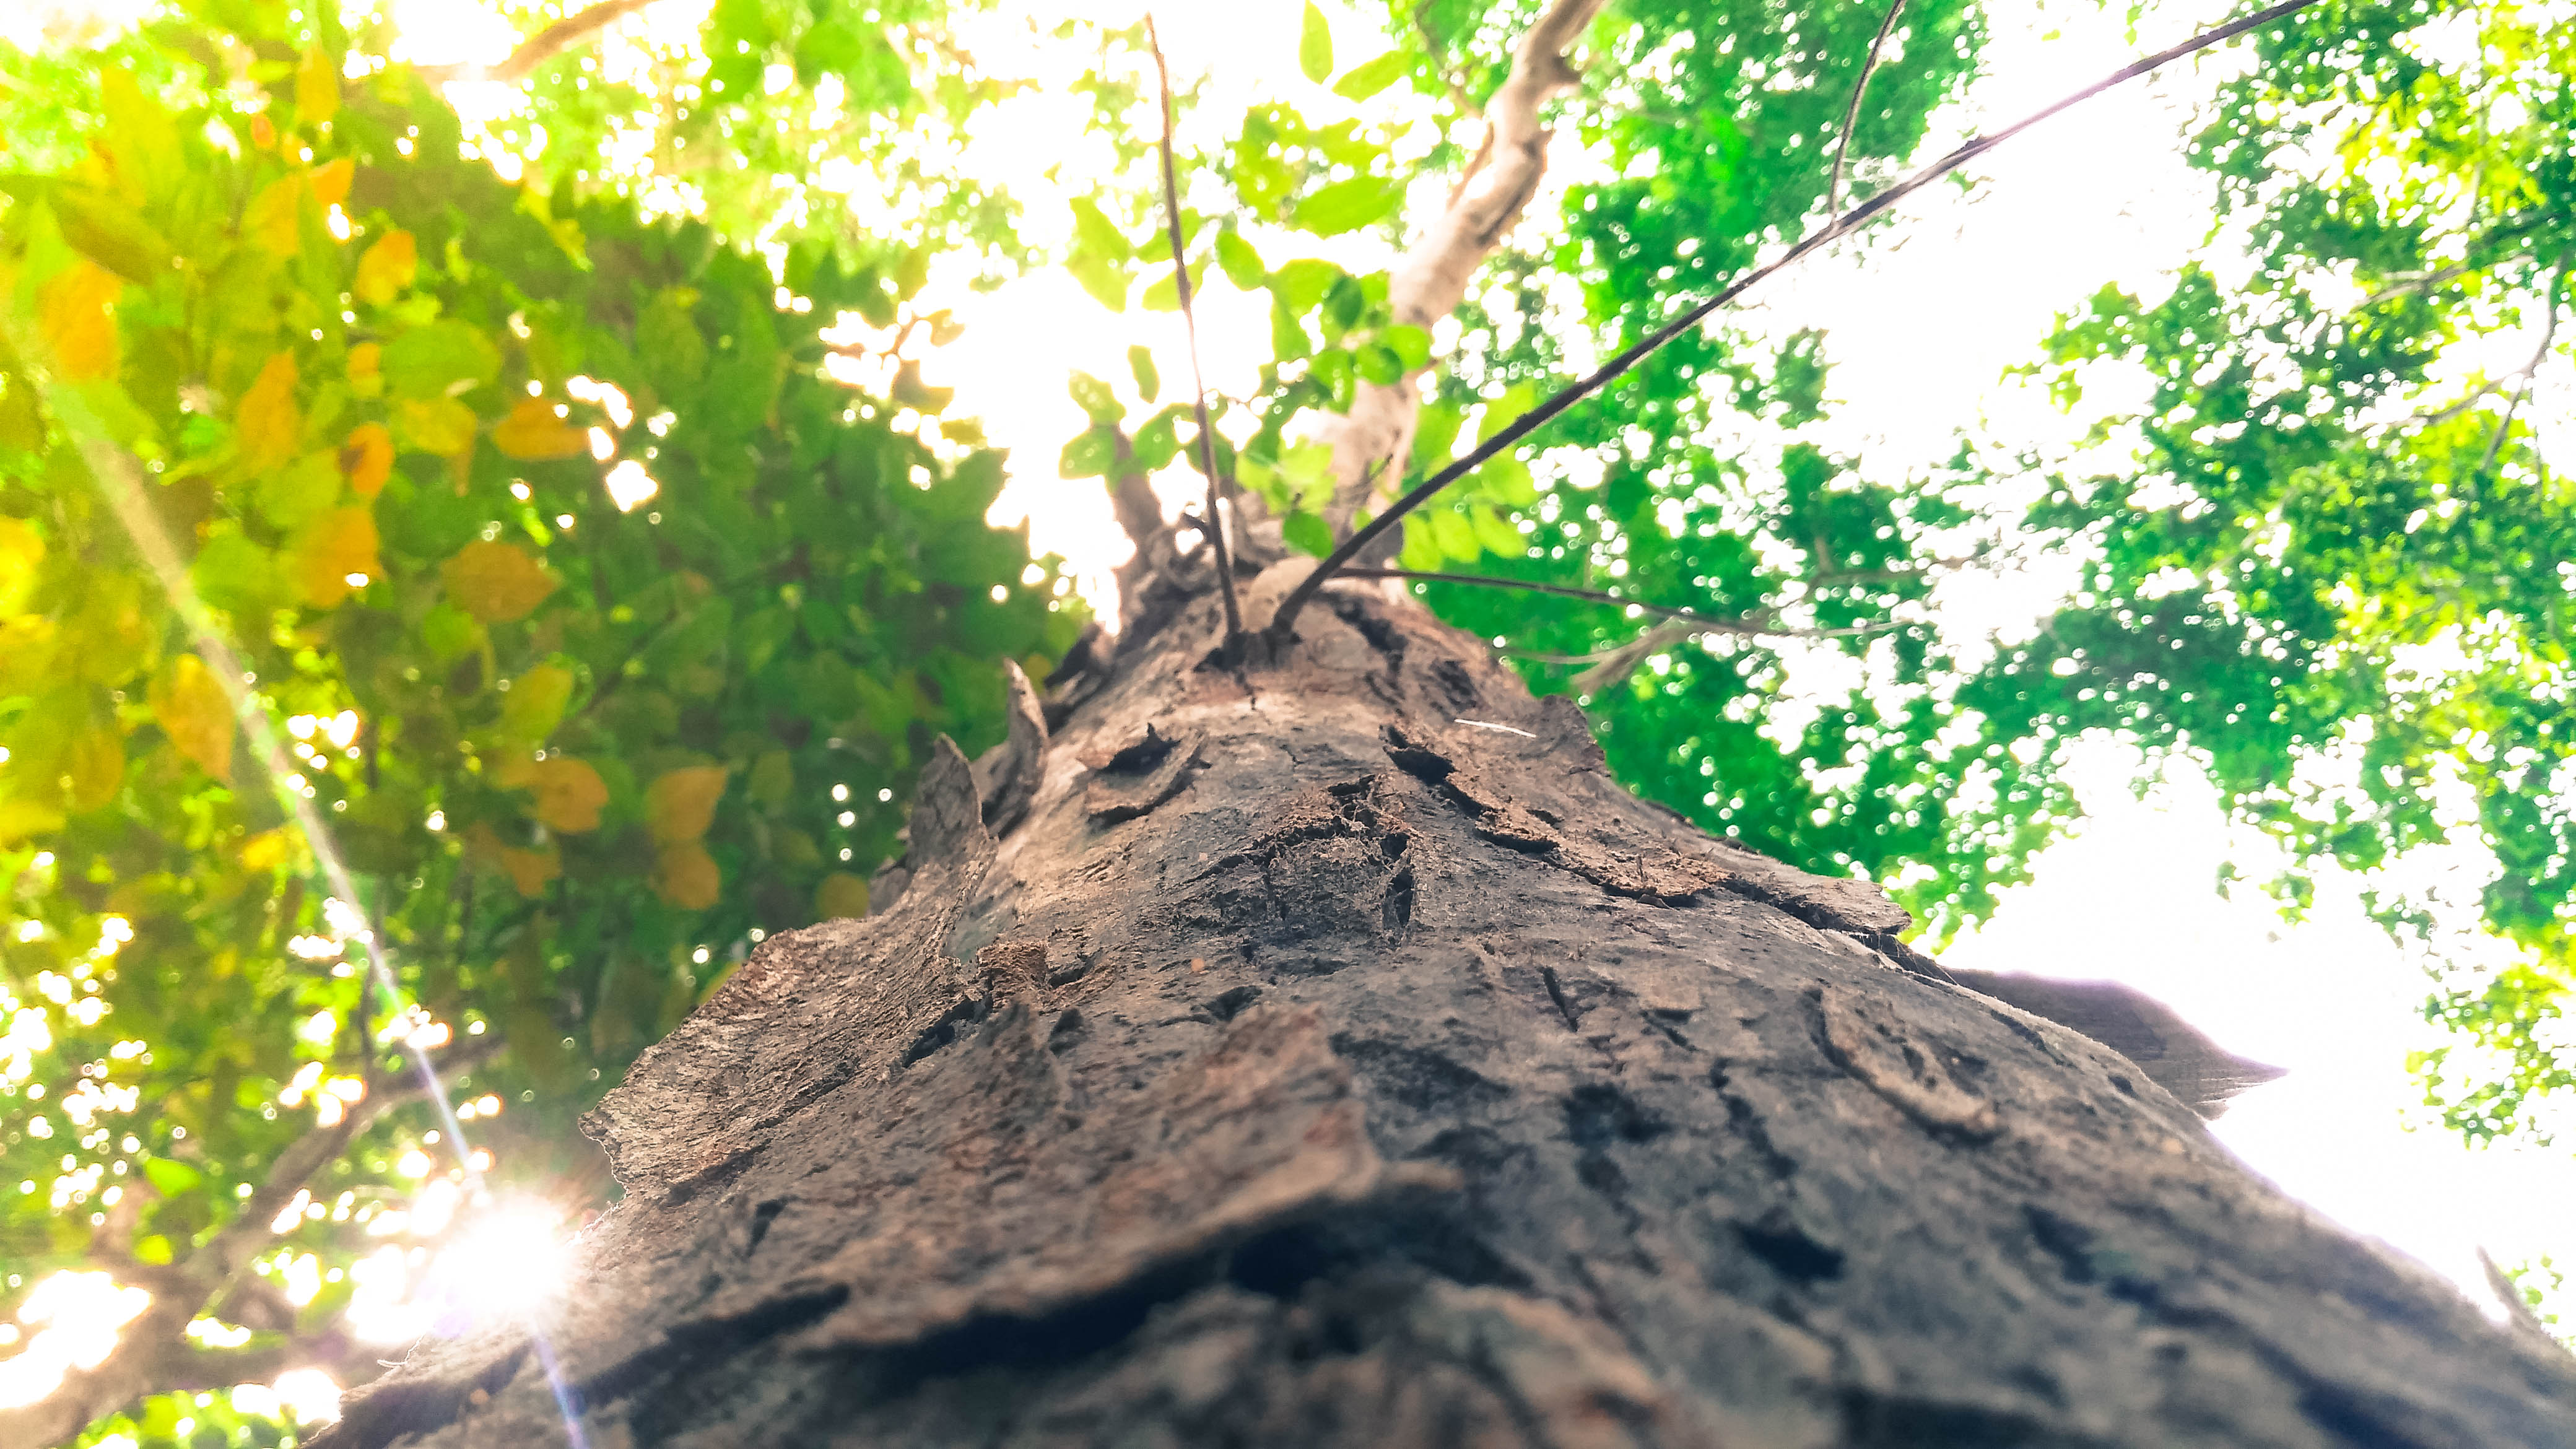
tree, nature, forest, branch, light, growth, plant, wood, sunlight, leaf, trunk, summer, environment, jungle, lush, soil, botany, flora, trees, outdoors, woodland, low angle shot, natural environment, woody plant